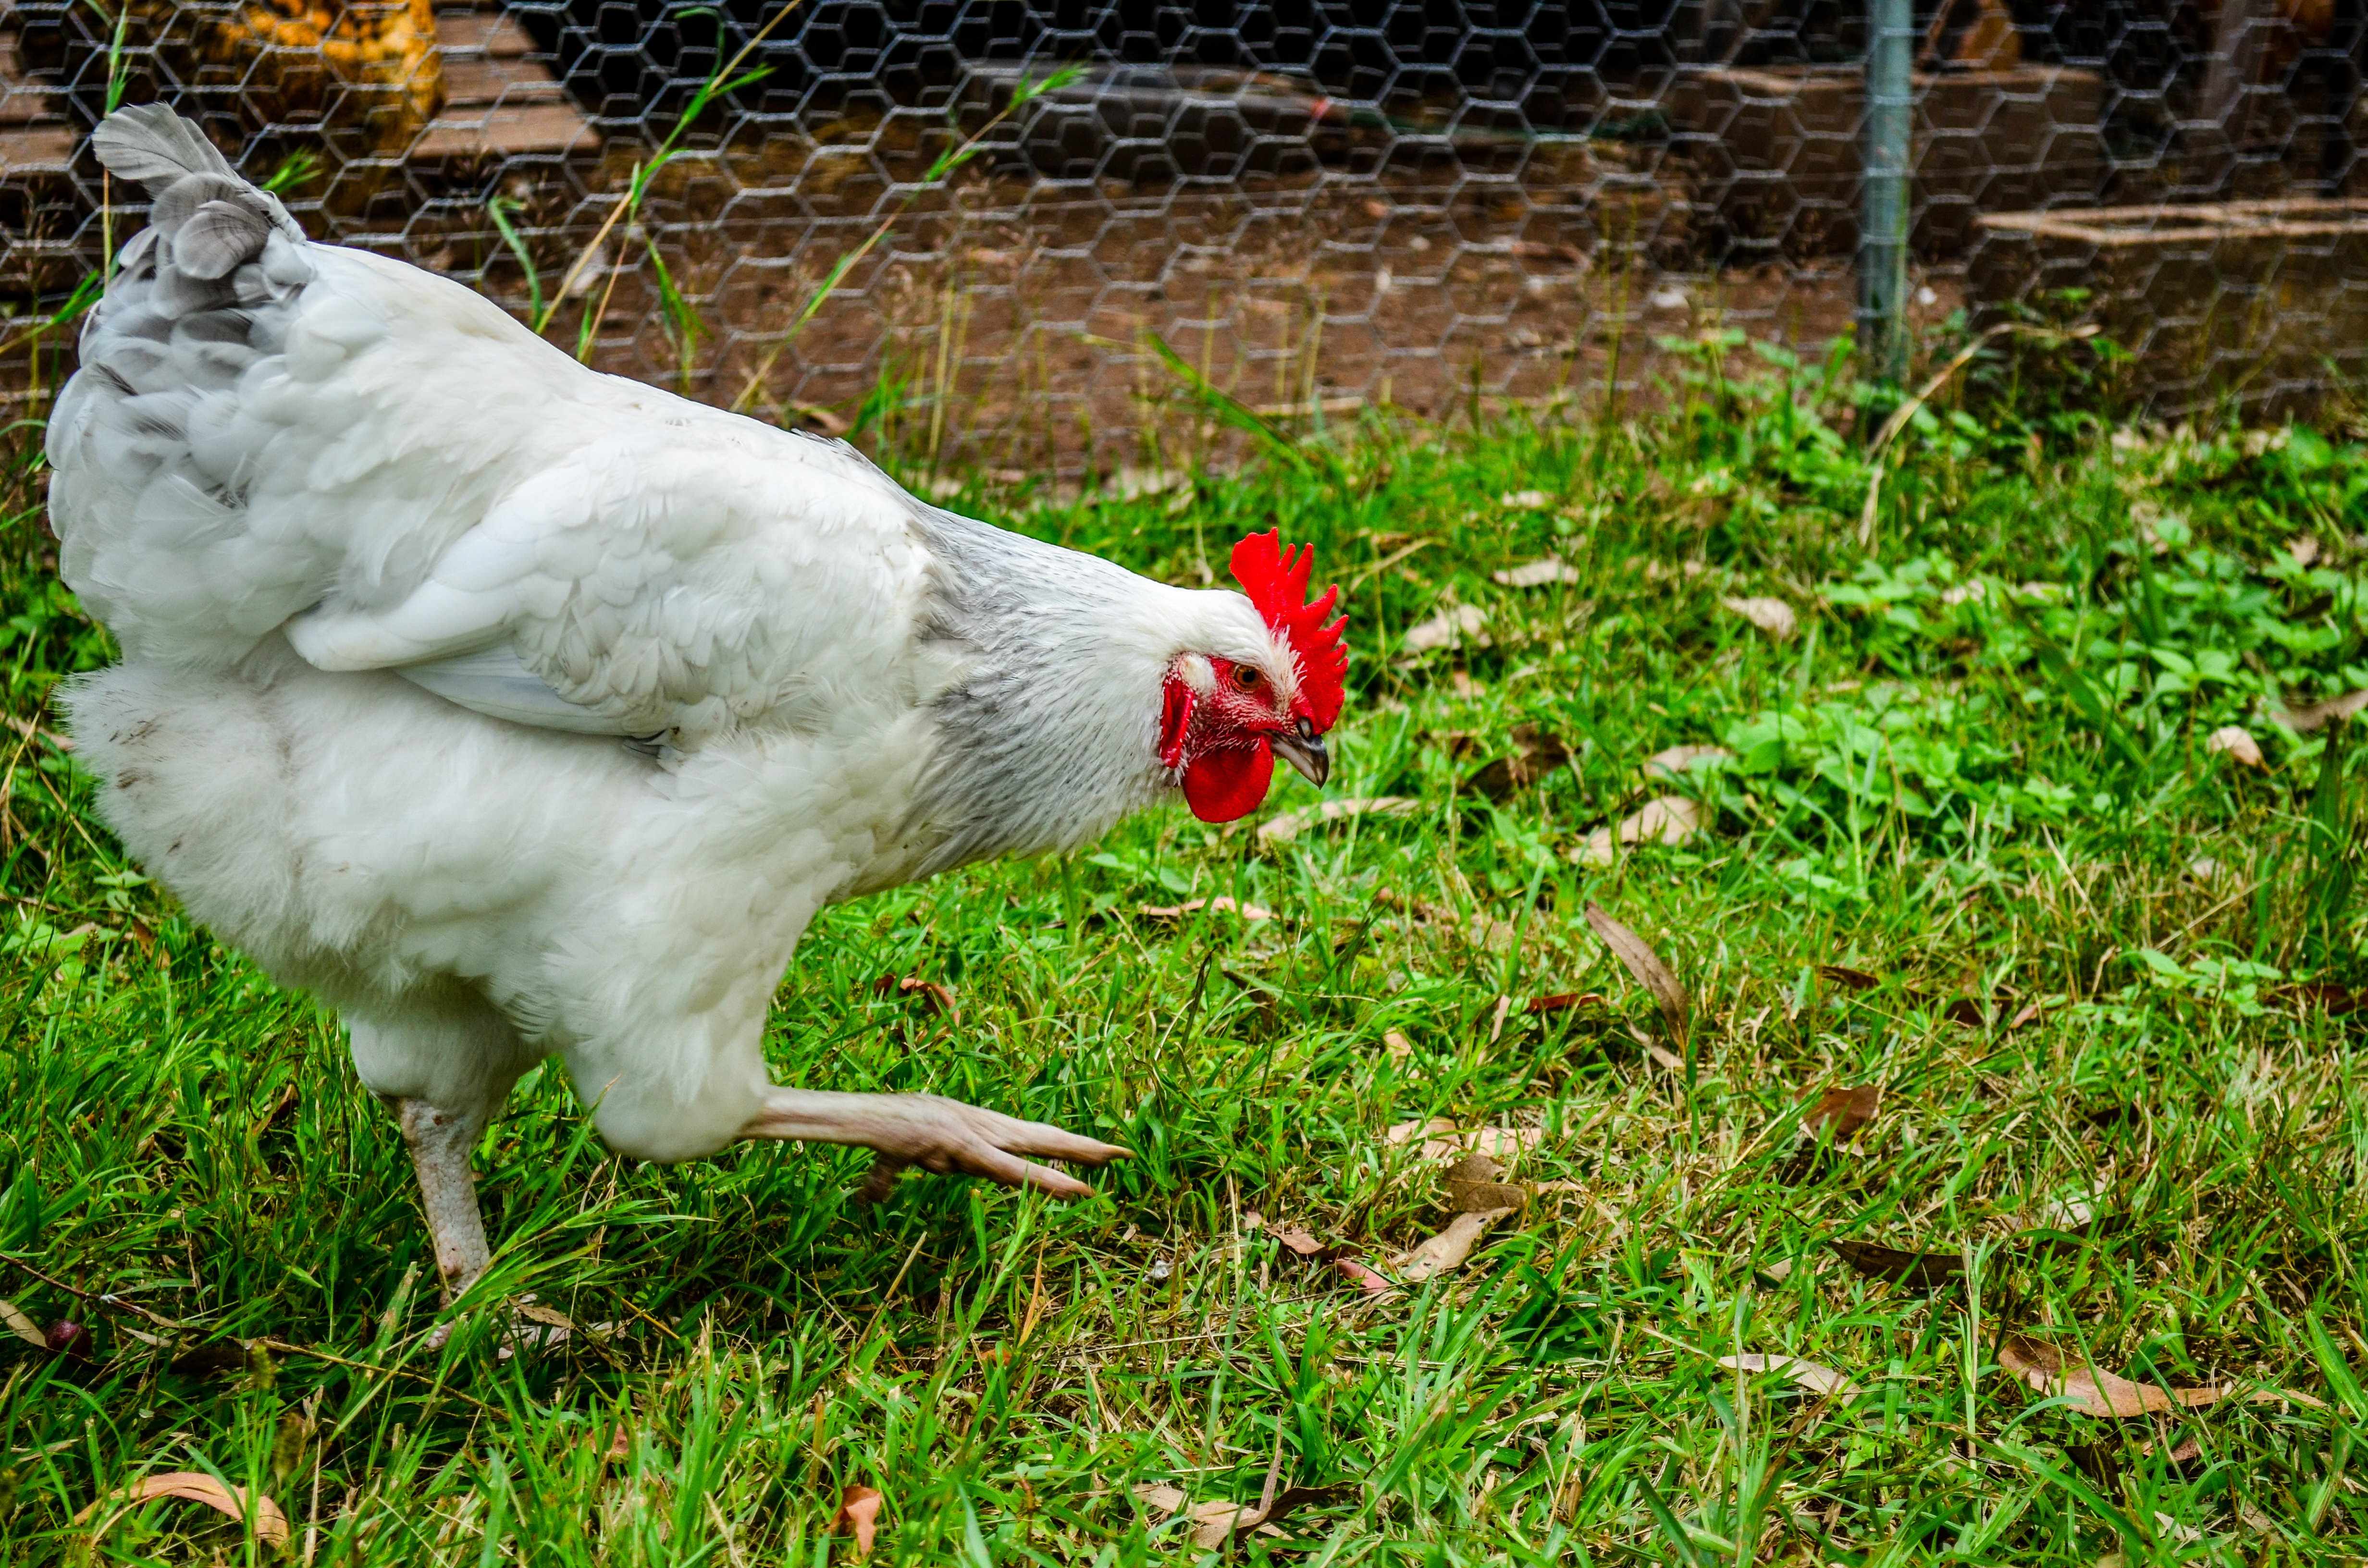
grass, bird, white, farm, lawn, rural, food, beak, livestock, backyard, garden, meat, feather, chicken, fowl, fauna, rooster, poultry, hen, wings, galliformes, vertebrate, domestic, chick, phasianidae, cluck